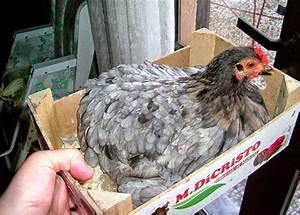
chicken